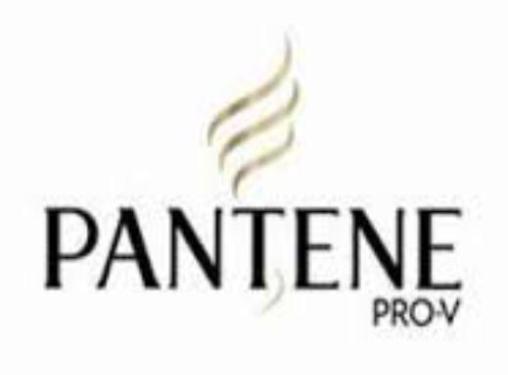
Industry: Necessities